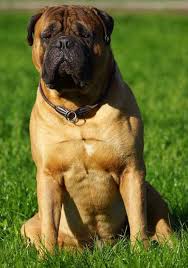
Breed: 231-n000077-bull_mastiff